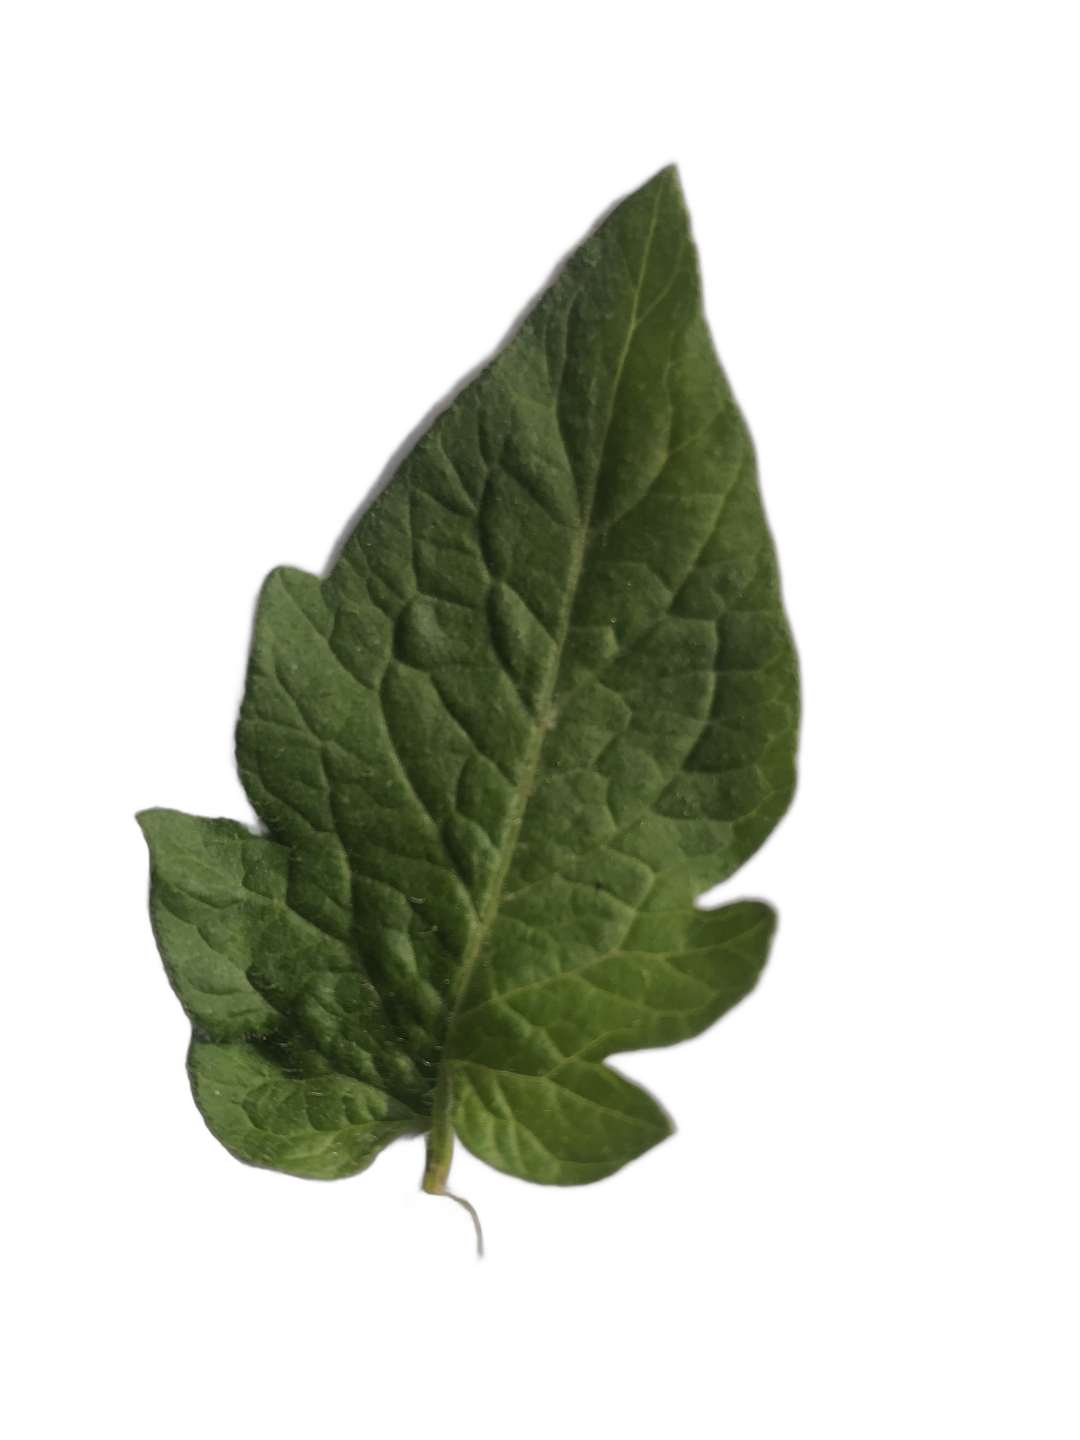
Crop: Tomato
Label: Healthy